Elche CF

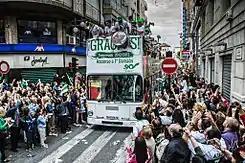
Elche squad and fans celebrating the return to La Liga in 2013

In 2010–11, again in the "silver category", the team finished fourth and thus qualified for the play-offs: after disposing of Real Valladolid in the first round (3–2 on aggregate) the dream of top flight promotion ended at the hands of Granada, on the away goals rule.